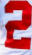
Number: 2